Louth Museum

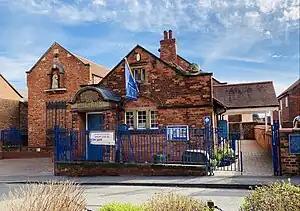
Louth Museum in 2023

Louth Museum is a visitor attraction in the historic market town of Louth in Lincolnshire, close to the Lincolnshire Wolds. Located at 4 Broadbank, Louth, LN11 0EQ, the museum has four galleries, a library which doubles as a space for exhibitions, and a gift shop. Among its displays is the largest national collection of woodcarvings by the prize-winning Victorian sculptor and carver Thomas Wilkinson Wallis. Louth Museum is normally open from April to October each year, Wednesday to Saturday, from 10 am to 4 pm. There is a small admission charge while children go free.